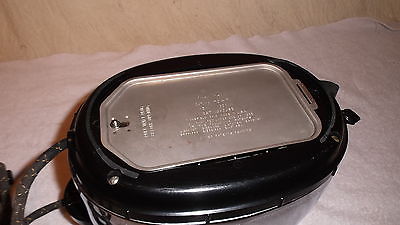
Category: toaster